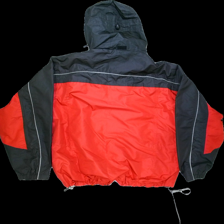
View: back
Type: Jacket
Category: Men
Brand: Not in the list
Brand text on label: GREENWOOD
Colors: Red, Black
Material: 100%polyester
Cut: Regular
Size: L
Season: Autumn
Stains: Major
Smell: Major
Price range: <50
Recommended usage: Export